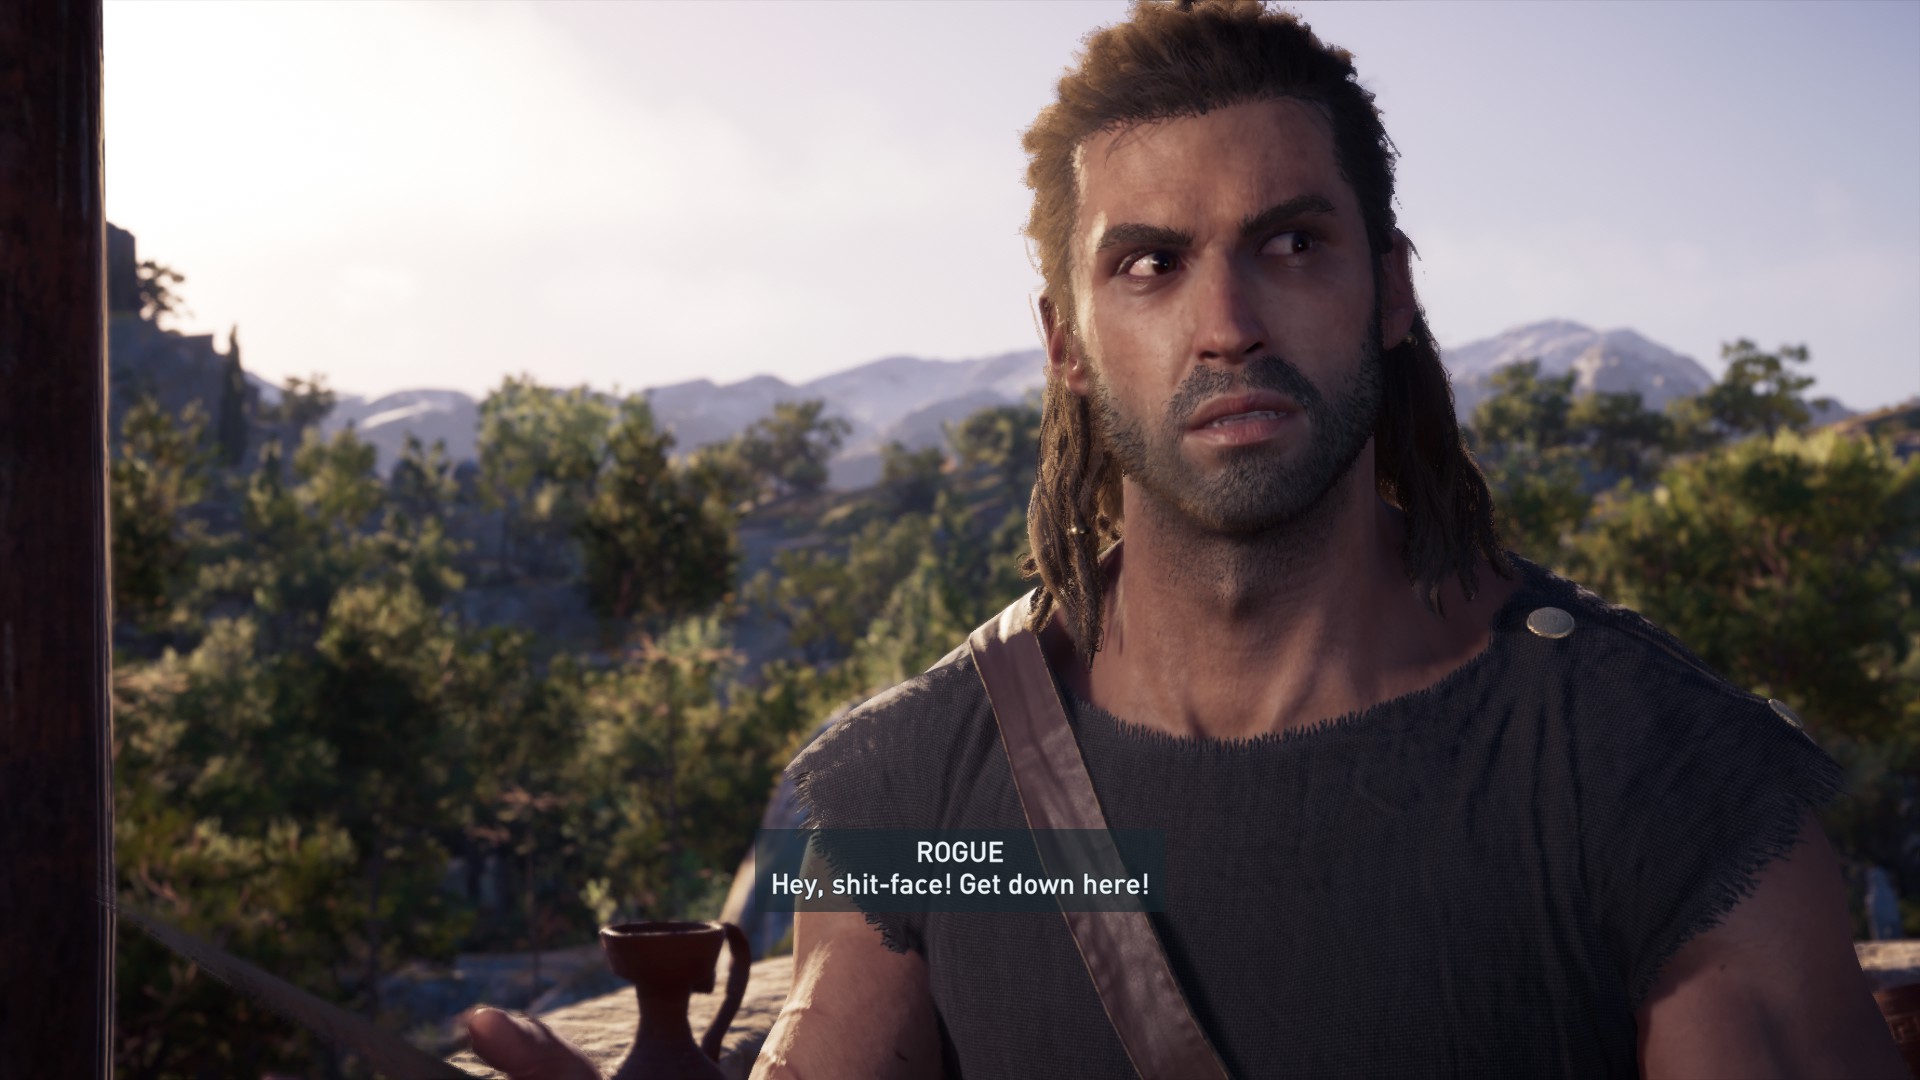
Gender: men